Cochem

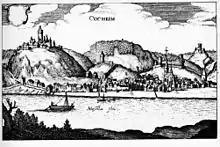
Cochem in 1646

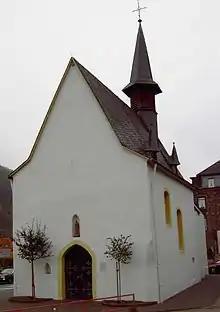
"Sehler Dom St. Antonius Abbas"

Cochem lies at an elevation of some 83 m above sea level and the municipal area measures 21.2 km. The town centre with the outlying centre of Sehl upstream lies on the Moselle's left bank, while the constituent centre of Cond lies on its right. A further constituent centre, Brauheck, with its commercial area, air force barracks and new town development, lies in the heights of the Eifel on "Bundesstraße" 259, some from the town centre. Emptying into the Moselle in Cochem are the Kraklebach, the Ebernacher Bach, the Sehlerbach, the Falzbach, the Märtscheltbach and the Enthetbach.